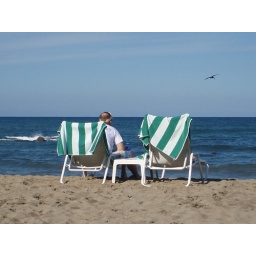
Pelican flying over in sky